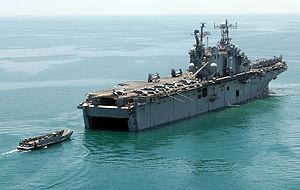
Les navires de classe Tarawa sont des navires d'assaut amphibie, conçus pour déployer des forces terrestres sur des rives ennemies.
Une Marine Expeditionary Unit, auparavant appelée Marine Amphibious Unit, est la plus petite force opérationnelle air-sol de Marines du Corps des Marines des États-Unis. Chaque MEU est une force expéditionnaire rapidement déployable et prête pour une réponse immédiate pour n'importe quelle crise.